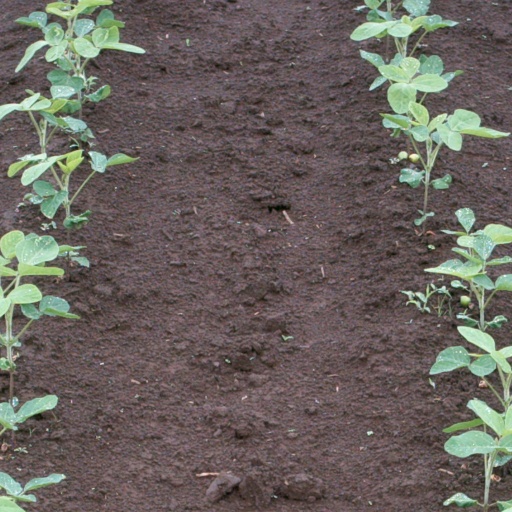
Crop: soybean